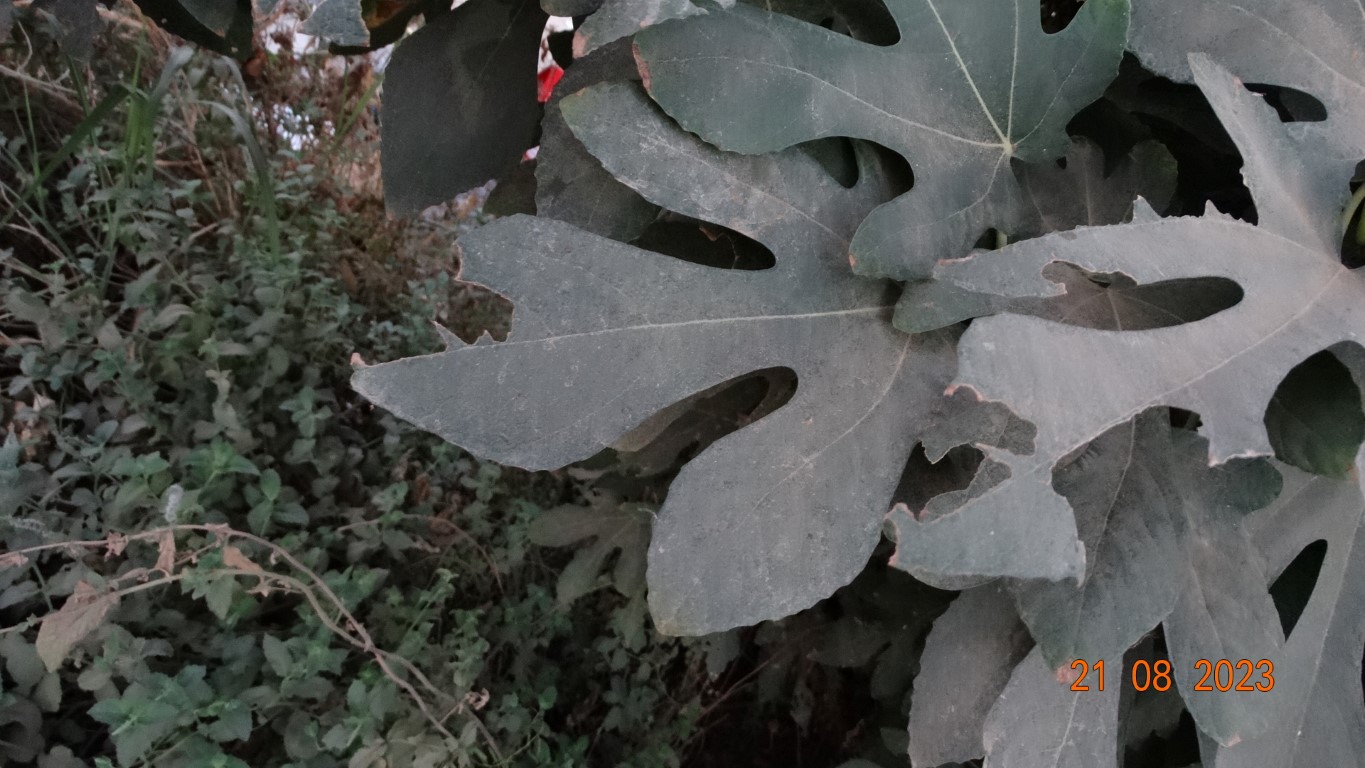
Label: infected